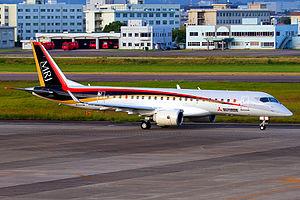
Mitsubishi Aircraft Corporation est une société japonaise dédiée au développement, à la production, aux ventes et au soutien des avions de ligne Mitsubishi SpaceJet nommée originellement Mitsubishi Regional Jet. La fabrication de l'avion est réalisée par la société mère Mitsubishi Heavy Industries.